Half-diminished seventh chord

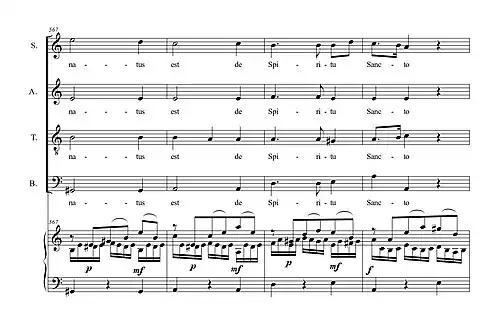
"Et incarnatus est" from Michael Haydn's "Missa Sancti Nicolai Tolentini" (1768)

Similarly in the "Et carnatus est" section from Michael Haydn's "Missa Sancti Nicolai Tolentini" (1768):